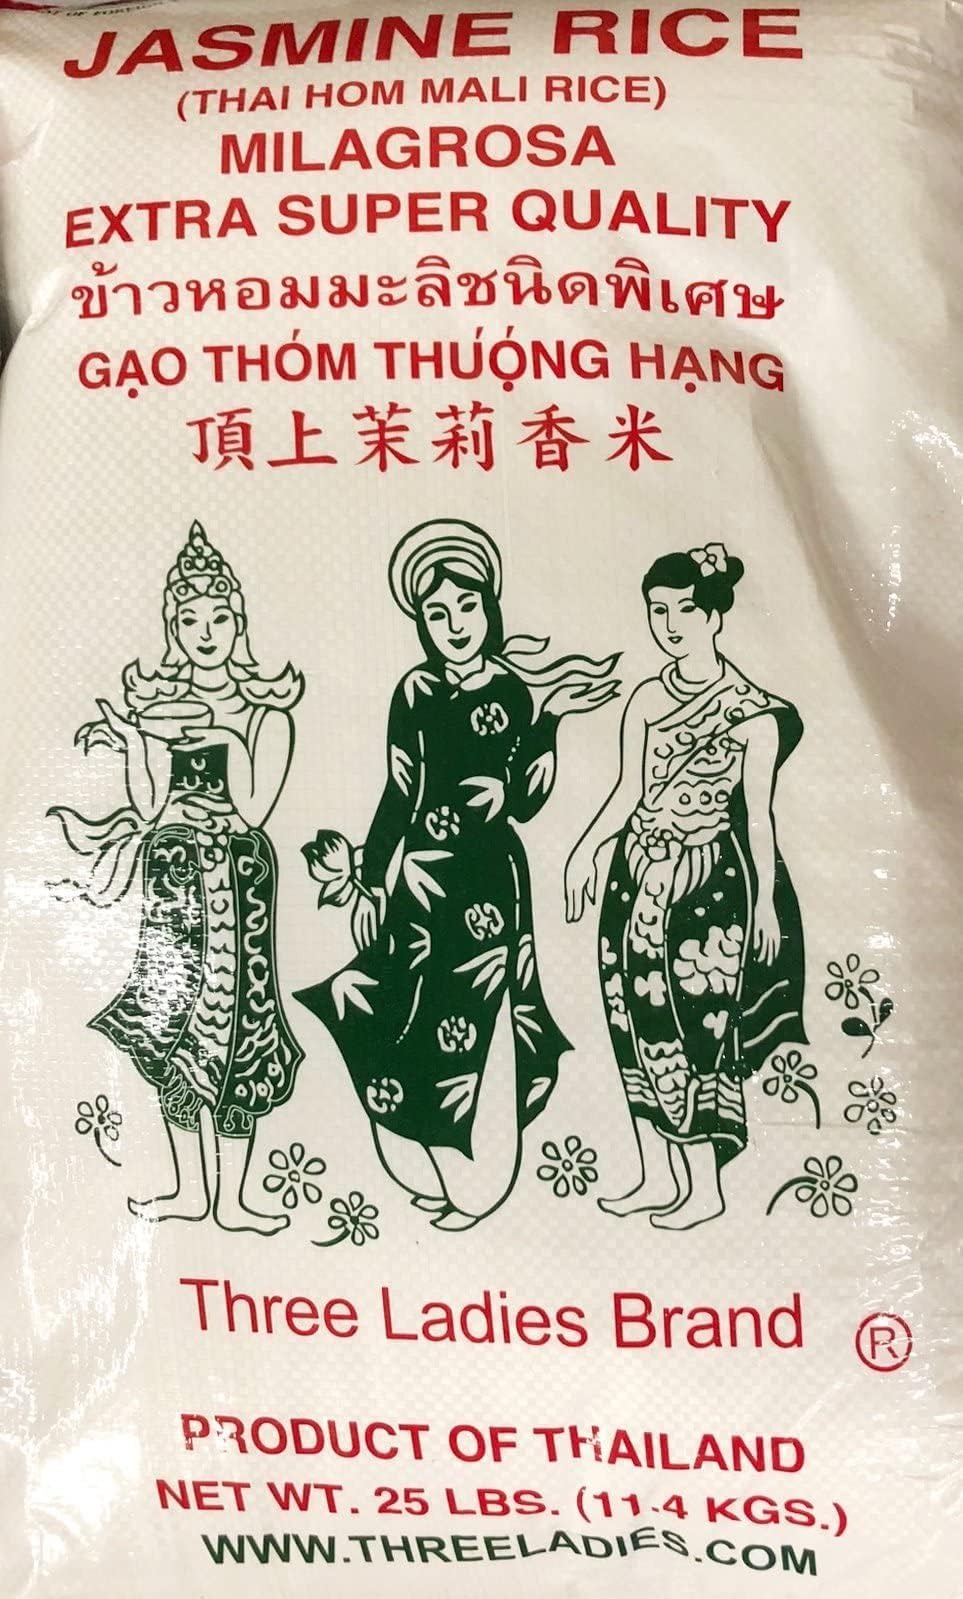
Item Name: Three Ladies Rice (Jasmine Extra Super Quality, 25 lbs)
Value: 400.0
Unit: Ounce

Price: 65.99